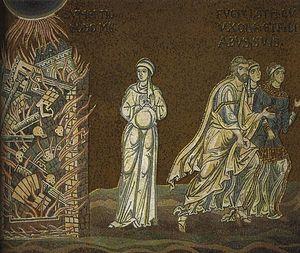
Sodome et Gomorrhe sont des villes mentionnées dans la bible et le coran. La tradition biblique la situe au sud de la mer Morte, dans l'actuelle Jordanie, en face de la forteresse de Massada, mais sa localisation reste à l'état d'hypothèse. La bible mentionne que les villes ont été détruites pour leurs péchés, soit une tentative de viol, de l’orgueil et de l’égoïsme.